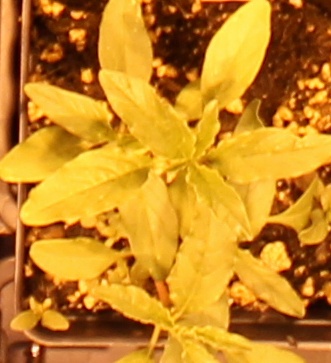
Label: Waterhemp